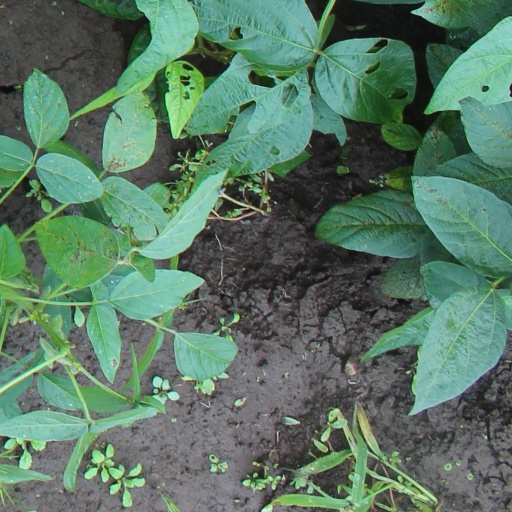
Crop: soybean